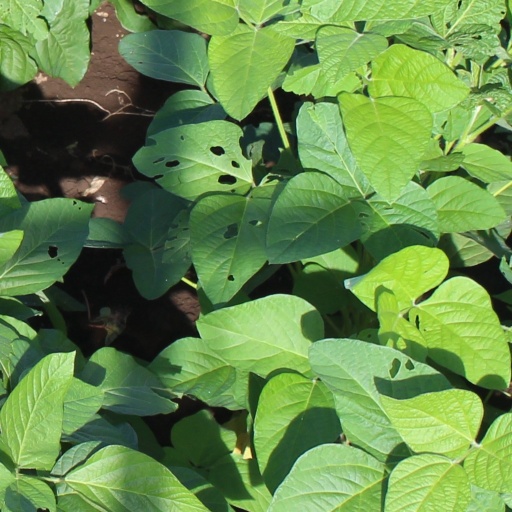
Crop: soybean